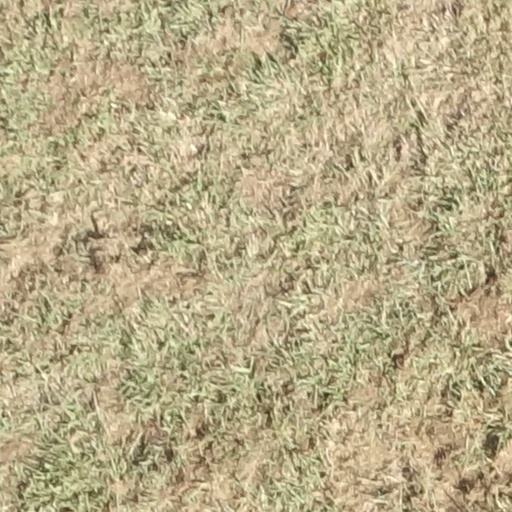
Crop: sorghum